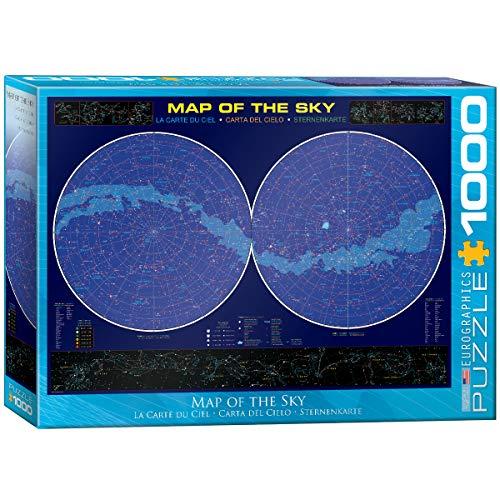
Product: EuroGraphics Map of The Sky 1000 Piece Puzzle
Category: Toys & Games | Puzzles | Jigsaw Puzzles
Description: Great Condition.
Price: $17.51
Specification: ProductDimensions:19.2x26.6x0.1inches|ItemWeight:1.6pounds|ShippingWeight:1.6pounds(Viewshippingratesandpolicies)|DomesticShipping:ItemcanbeshippedwithinU.S.|InternationalShipping:ThisitemcanbeshippedtoselectcountriesoutsideoftheU.S.LearnMore|ASIN:B002MY9AZ8|Itemmodelnumber:6000-1010|Manufacturerrecommendedage:6-15years